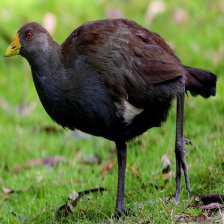
Species: TASMANIAN HEN
Scientific name: TRIBONYX MORTIERII
ImageNet parent category: european_gallinule